Aspatria

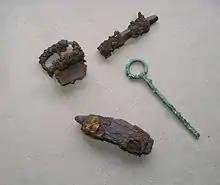
002 Aspatria Viking finds

The manor of Aspatria is part of the ancient barony of Allerdale below Derwent. Awarded by Ranulph de Meschines, grantee of the whole of Cumberland from William the Conqueror, to Waltheof, son of Gospatrick, Earl of Dunbar, from whom the obsolete name of Aspatrick, may have been derived. Upon the division of the estates of William Fitz Duncan, and his wife Alice de Romney, among their three daughters, the manor passed to Alice, the youngest. However, Alice died without issue and the estates passed to an elder sister who had married into the Lucy family. The latter family terminated in a female heir Maud de Lucy. She married Henry Percy, the first Earl of Northumberland, who received the whole of her estates. It remained in this family through eleven generations before passing by the marriage of Lady Elizabeth, sole daughter and heiress of Josceline Percy to Charles Seymour, sixth Earl of Somerset. In recent times it again passed by a female heir to the Wyndham family, from whom it has descended to Lord Leconfield and now Lord Egremont.